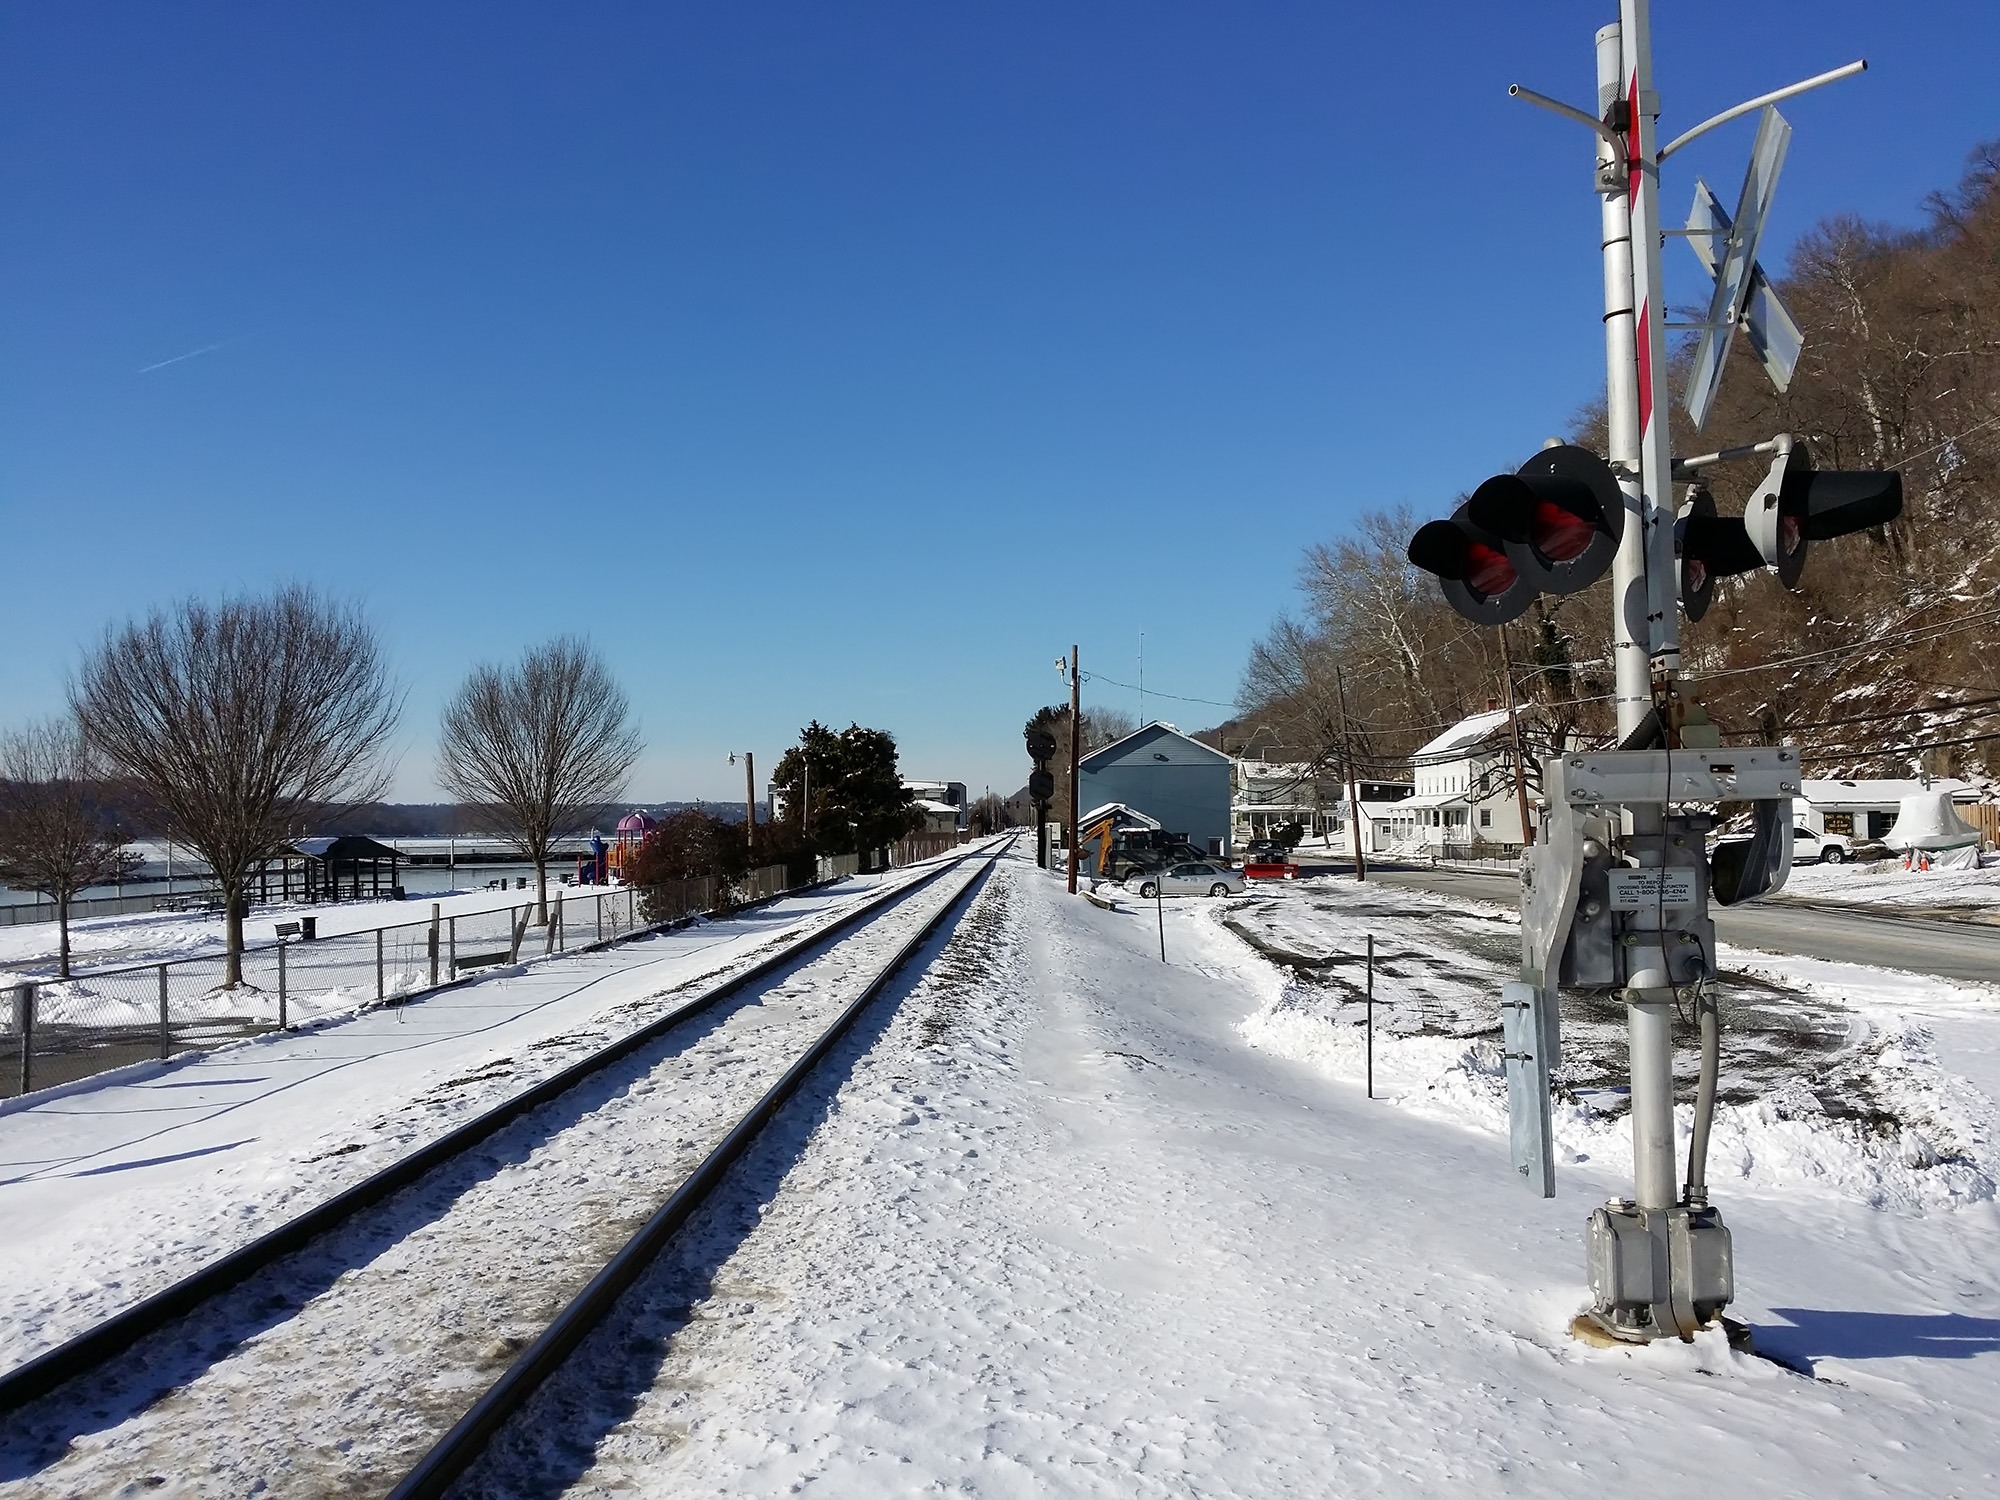
landscape, snow, winter, track, railway, railroad, farm, country, transport, vehicle, weather, season, maryland, nordic skiing